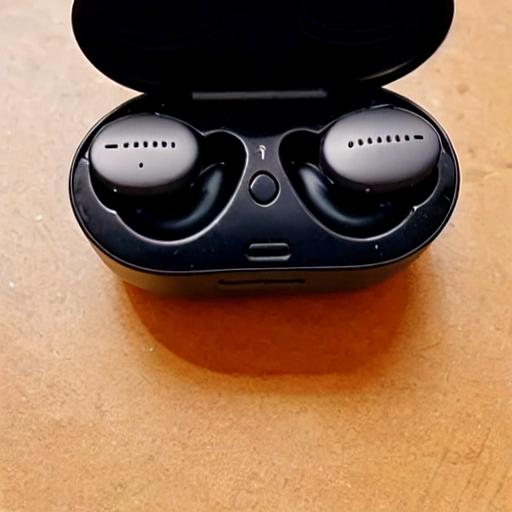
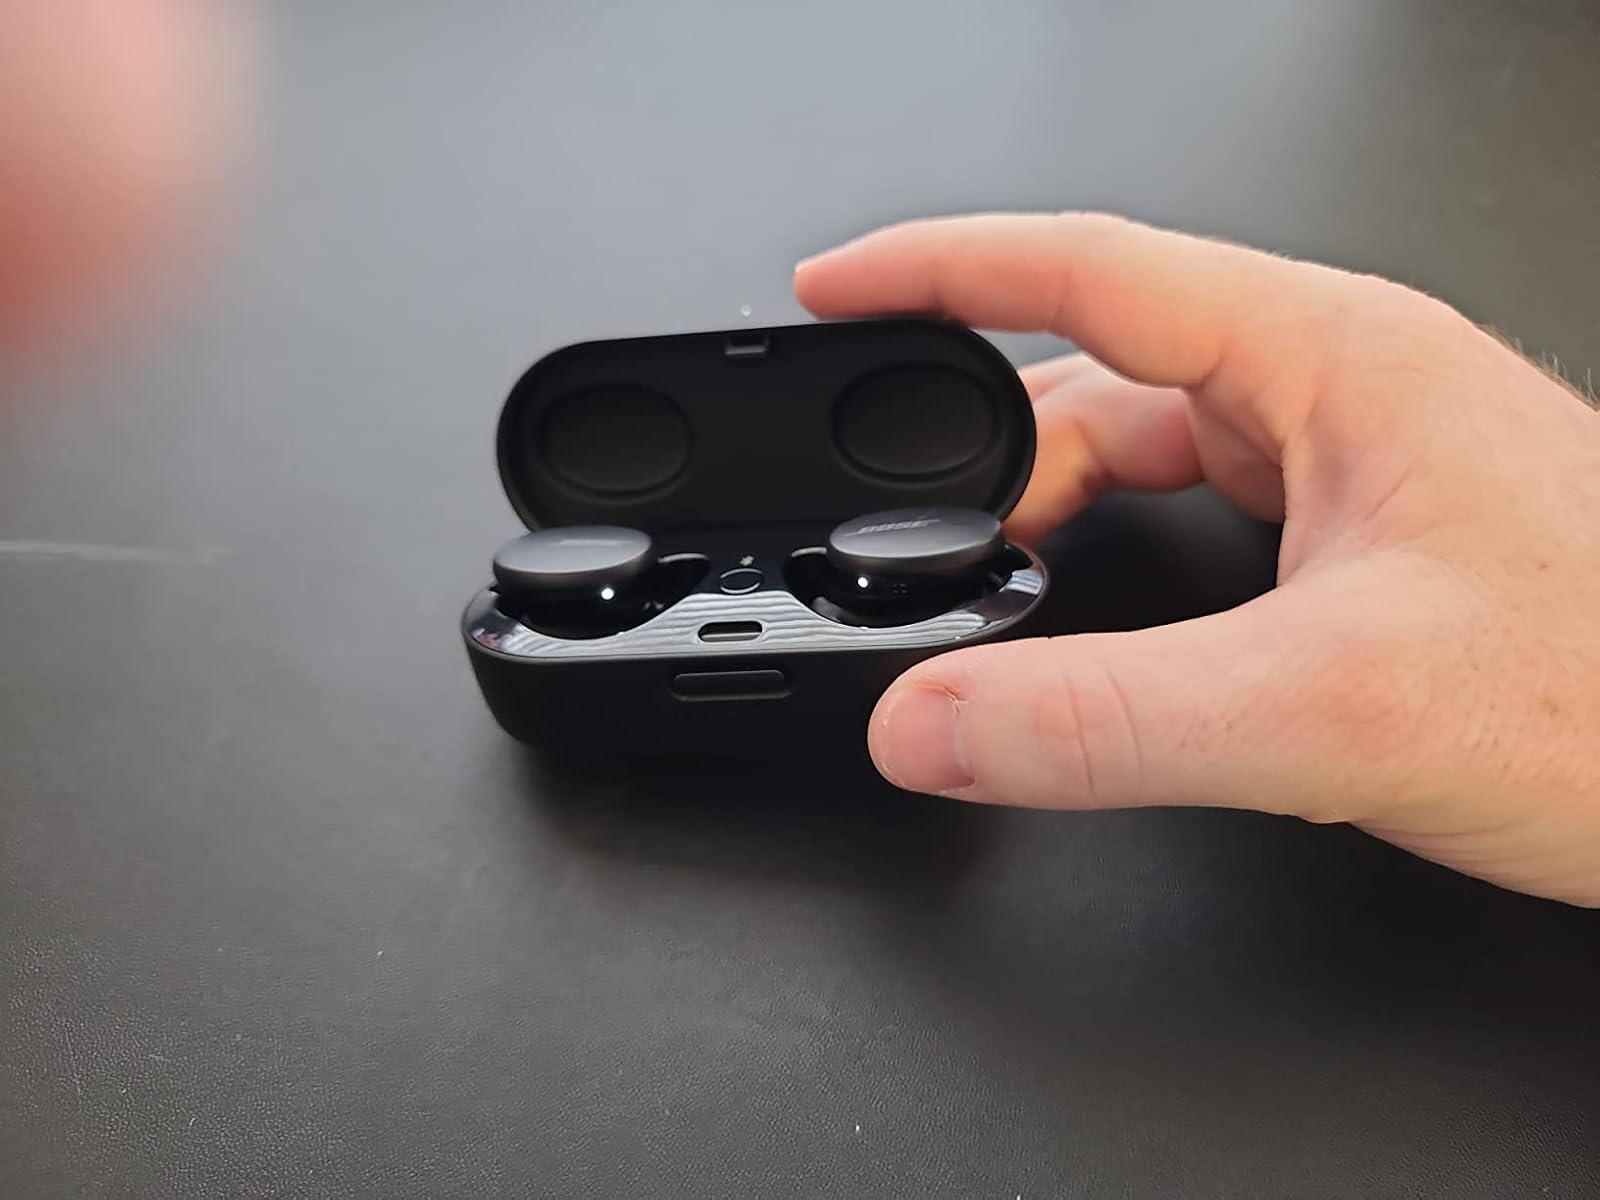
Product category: earbuds
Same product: no